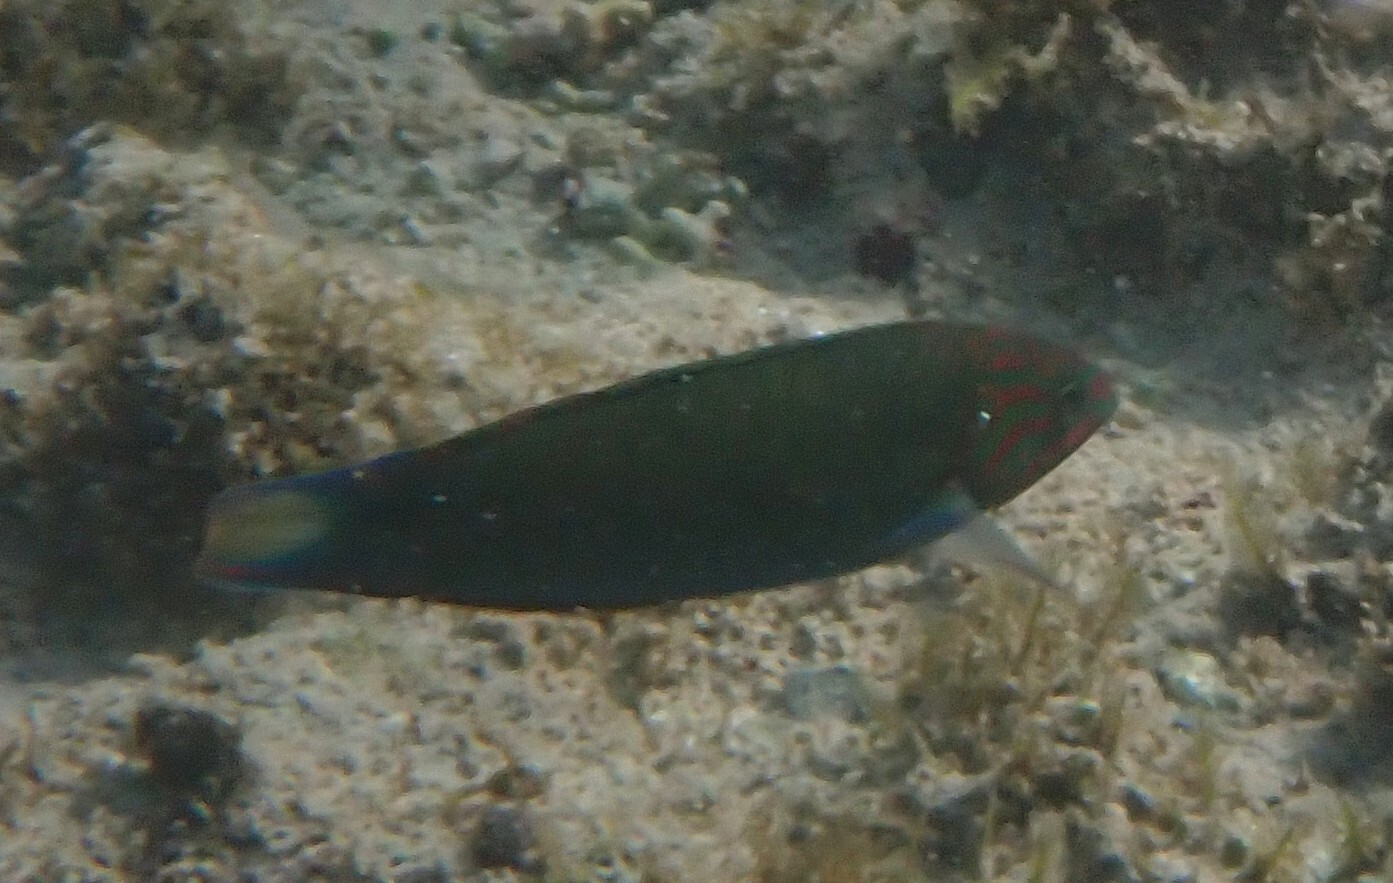
Thalassoma lunare (Moon Wrasse)